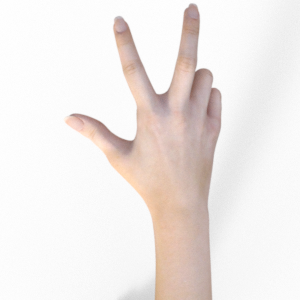
Label: scissors